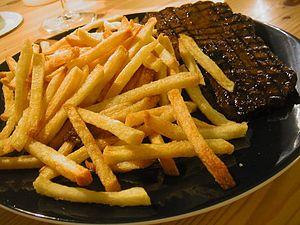
La frite est un bâtonnet de pomme de terre cuit par friture dans une graisse animale ou une huile végétale. Les appellations « pomme frite » et « patate frite » sont utilisées indifféremment pour ce bâtonnet, pour une tranche ou pour une rondelle du même végétal cuit de cette façon.